Swami and Friends

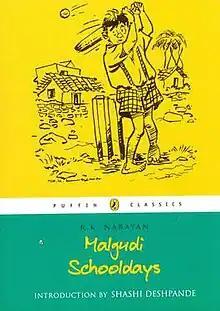
Cover of "Malgudi School days" 2009 Puffin Classics edition

Swami and Friends is a 1935 novel by R. K. Narayan, marking his debut as an English-language novelist from India. It is the first book in a trilogy set in the fictional town of Malgudi during British India. The novel is followed by "The Bachelor of Arts" and "The English Teacher", completing the trilogy.